Bain family murders

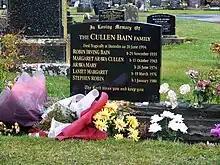
Memorial to the Cullen Bain family in Mosgiel

On 20 June 1994, Robin and Margaret Bain and three of their four childrenArawa, Laniet, and Stephenwere shot to death in Dunedin, New Zealand. The only suspects were David Cullen Bain, the eldest son and only survivor, and Robin Bain, the father. David Bain, aged 22, was charged with five counts of murder. In May 1995, he was convicted on each of the five counts and sentenced to mandatory life in prison with a minimum non-parole period of sixteen years.